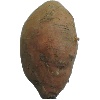
Label: potato_sweet